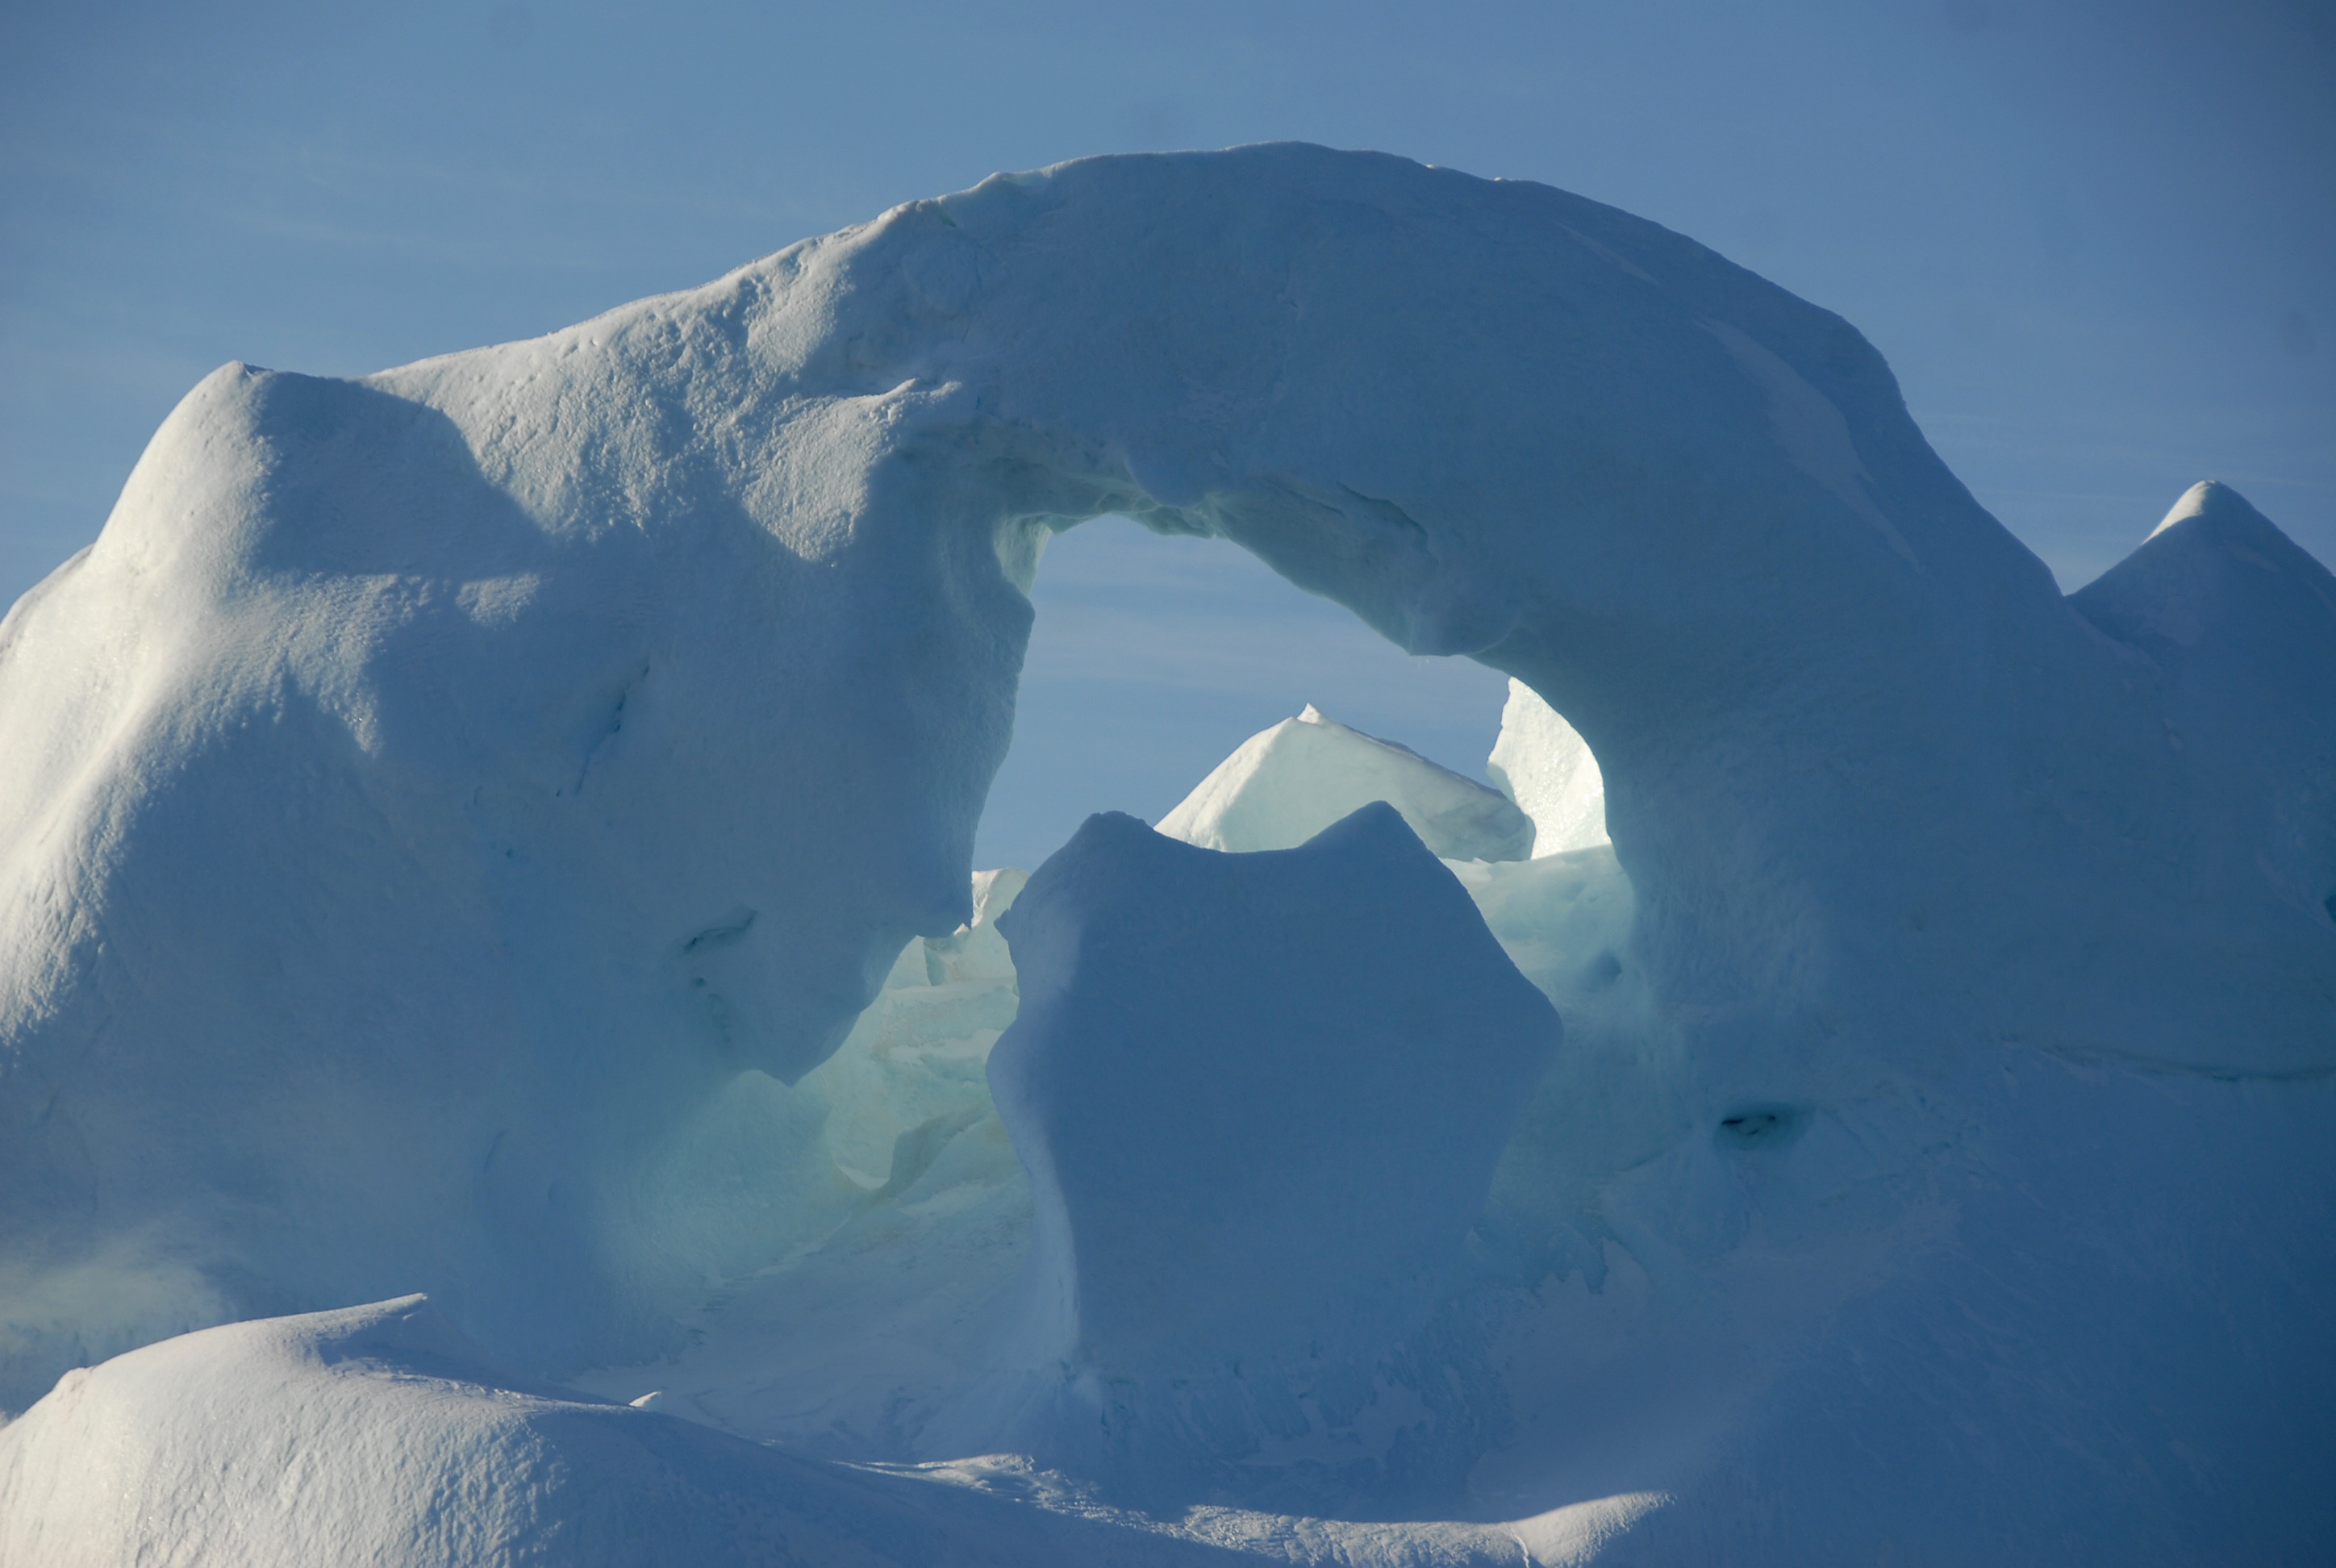
mountain, snow, mountain range, ice, blue, arctic, iceberg, greenland, freezing, landform, arctic ocean, glacial landform, geological phenomenon, ice cap, sea ice